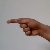
The image shows a hand gesture representing the letter 'G' in Indian Sign Language.